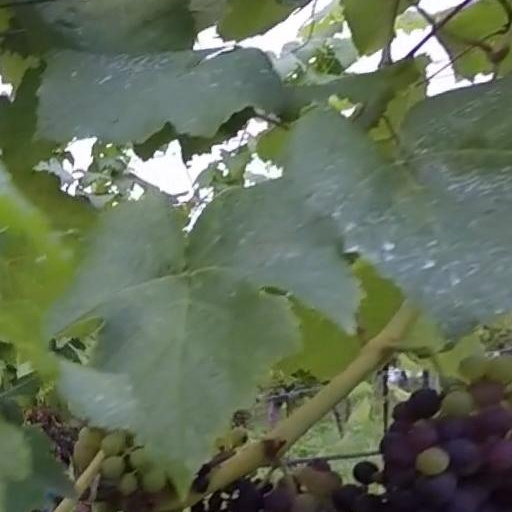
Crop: grape